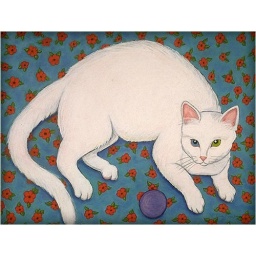
A pastel painting by Tina Rosenbaum of a beautiful white cat named Mindy that belonged to my sister Gina.